Pedro Nolasco Gandarillas

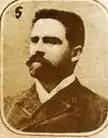
Pedro Nolasco Gandarillas Luco (1839–1891)

Pedro Nolasco Gandarillas Luco (December 25, 1839 - November 11, 1891) was a Chilean politician. He was born in Santiago. He was a graduate of the Instituto Nacional General José Miguel Carrera. He served in the Government of Chile under Presidents Domingo Santa Maria and José Manuel Balmaceda.